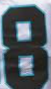
Number: 8